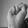
ASL letter: S